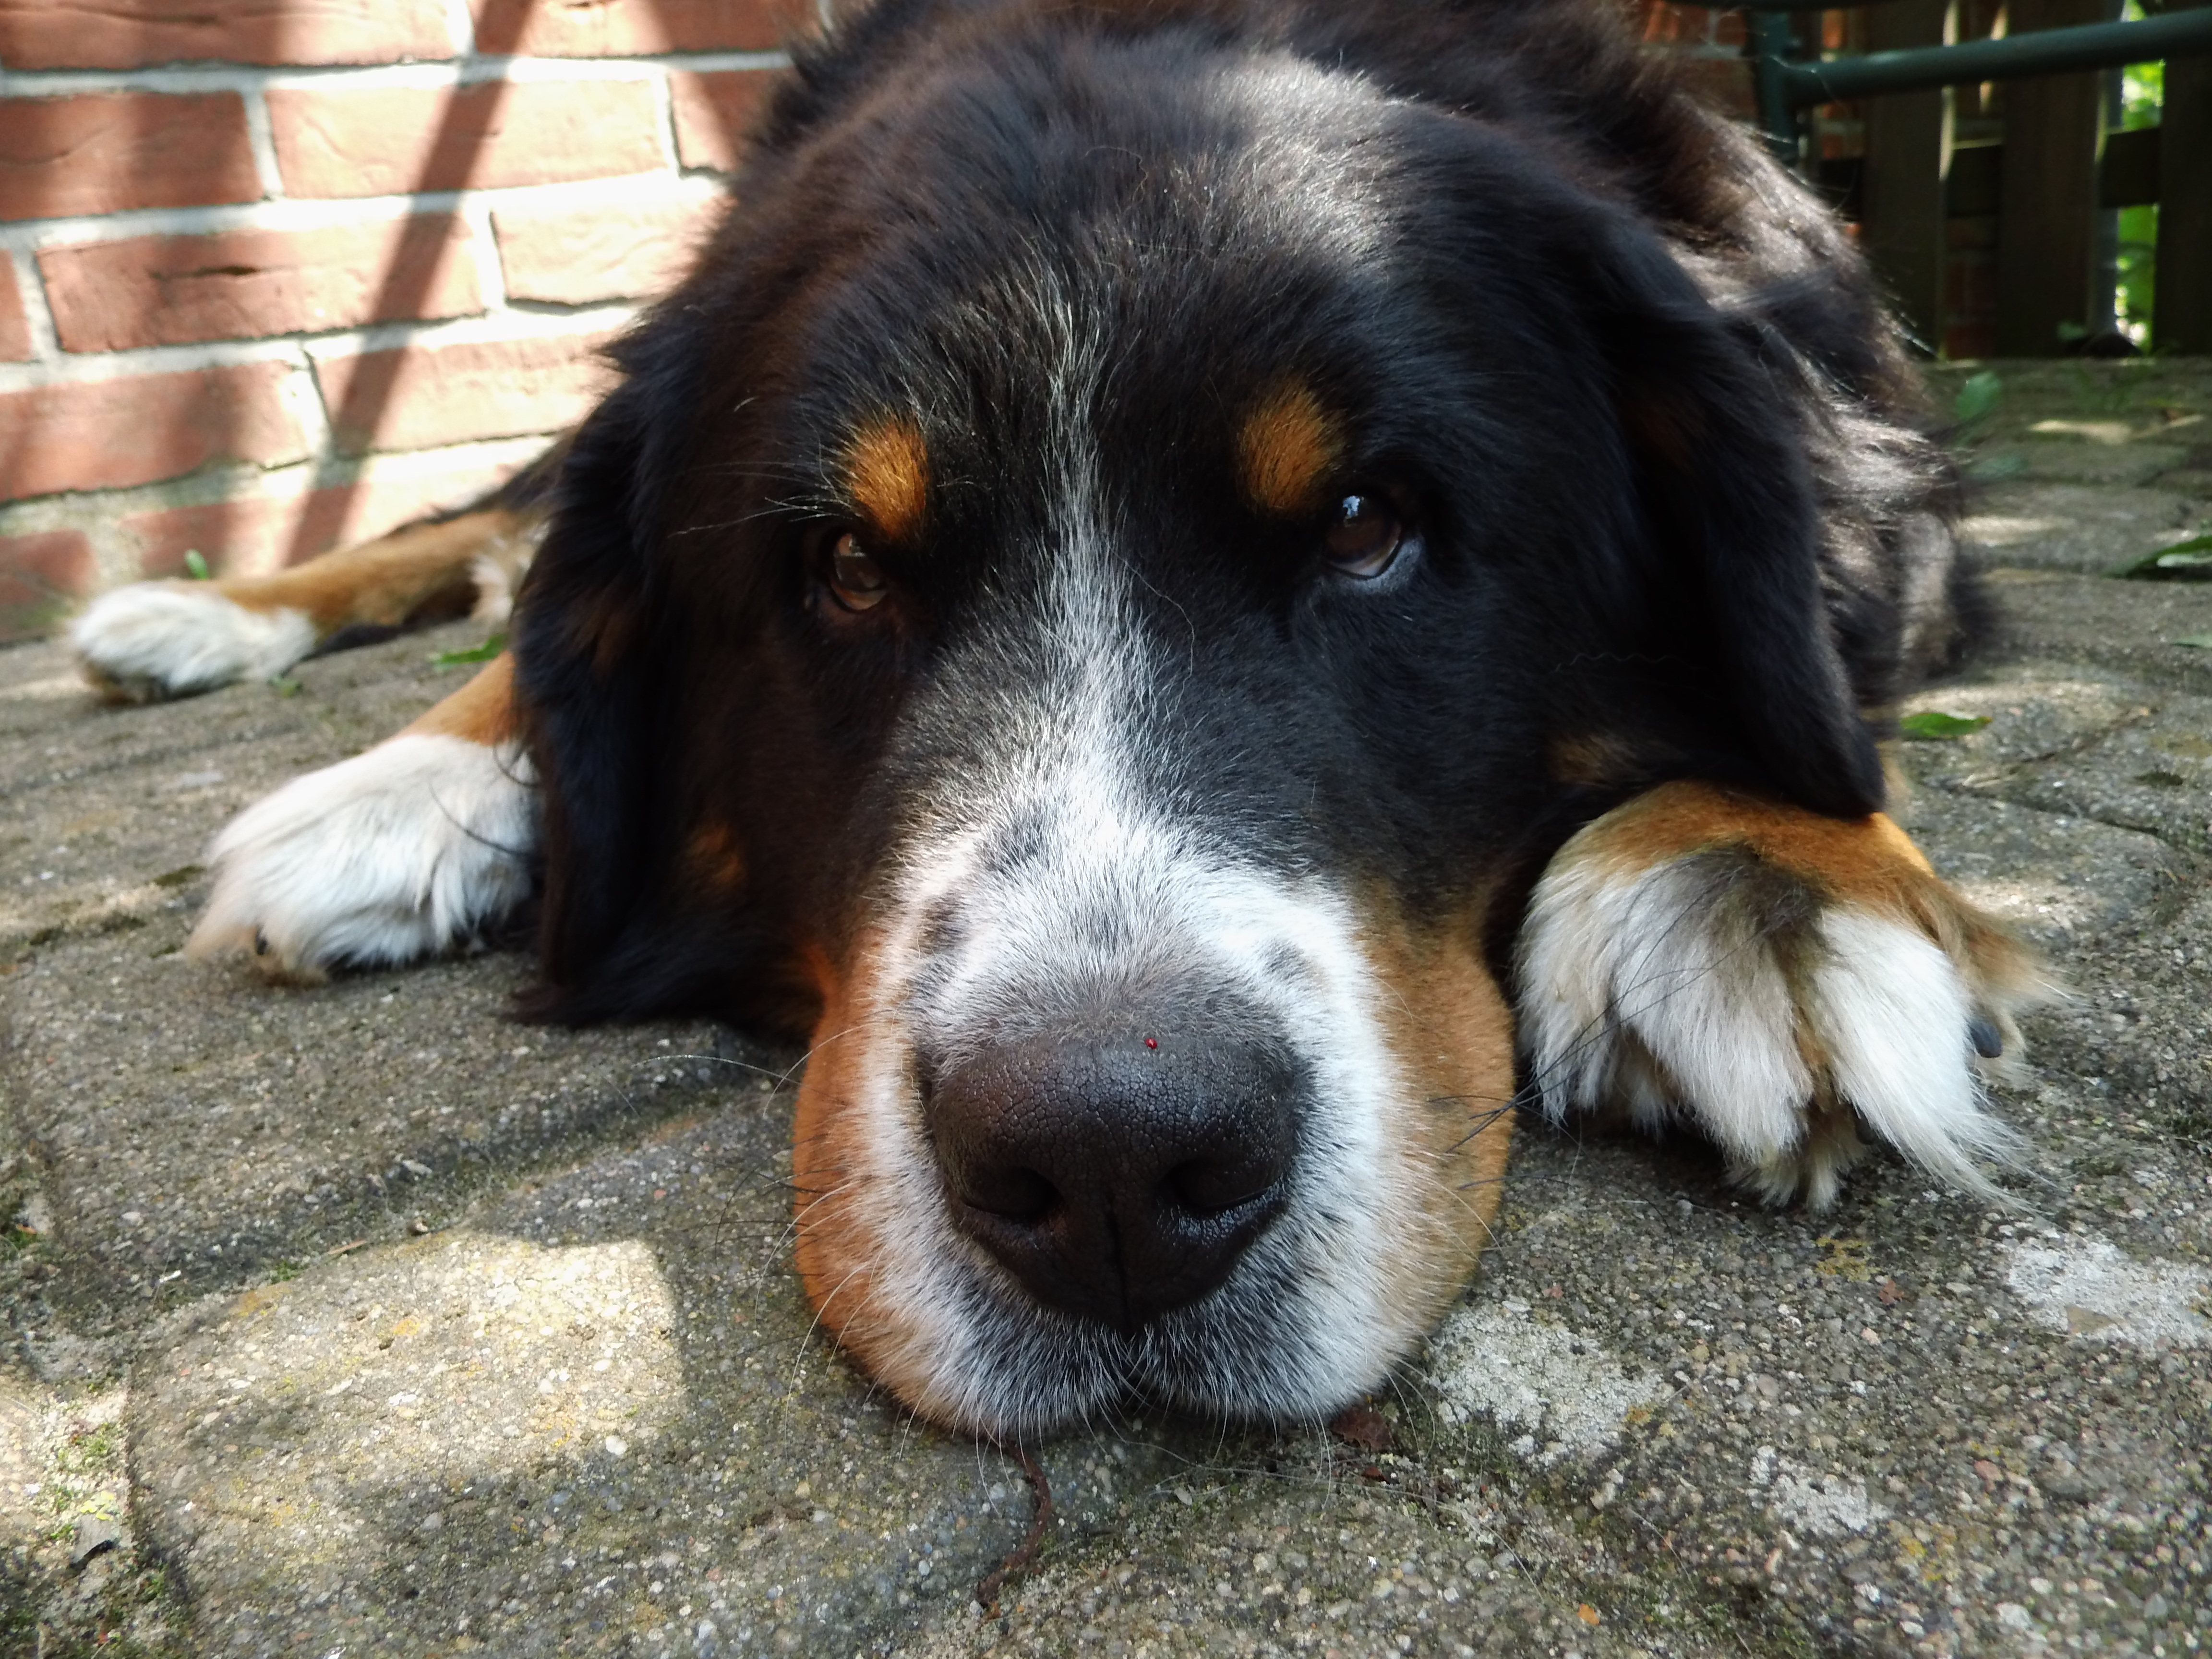
dog, summer, relax, mammal, lazy, vertebrate, dog breed, bernese mountain dog, entlebucher mountain dog, berner sennen dog, dog like mammal, carnivoran, greater swiss mountain dog, appenzeller sennenhund